Question: Please indicate a possible affordance area of the jump_skateboard that can be used for standing on
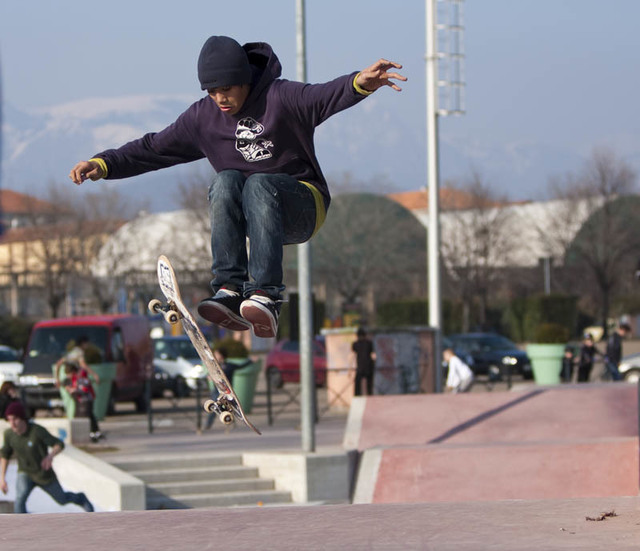
Answer: [136, 250.5, 267, 443.5]